Pauline Therese of Württemberg

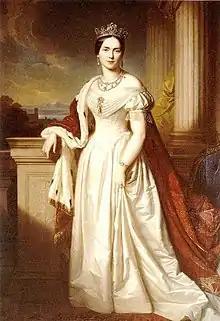
Portrait by , 1828

Pauline of Württemberg (4 September 1800 – 10 March 1873) was Queen of Württemberg by marriage to her first cousin King William I of Württemberg.